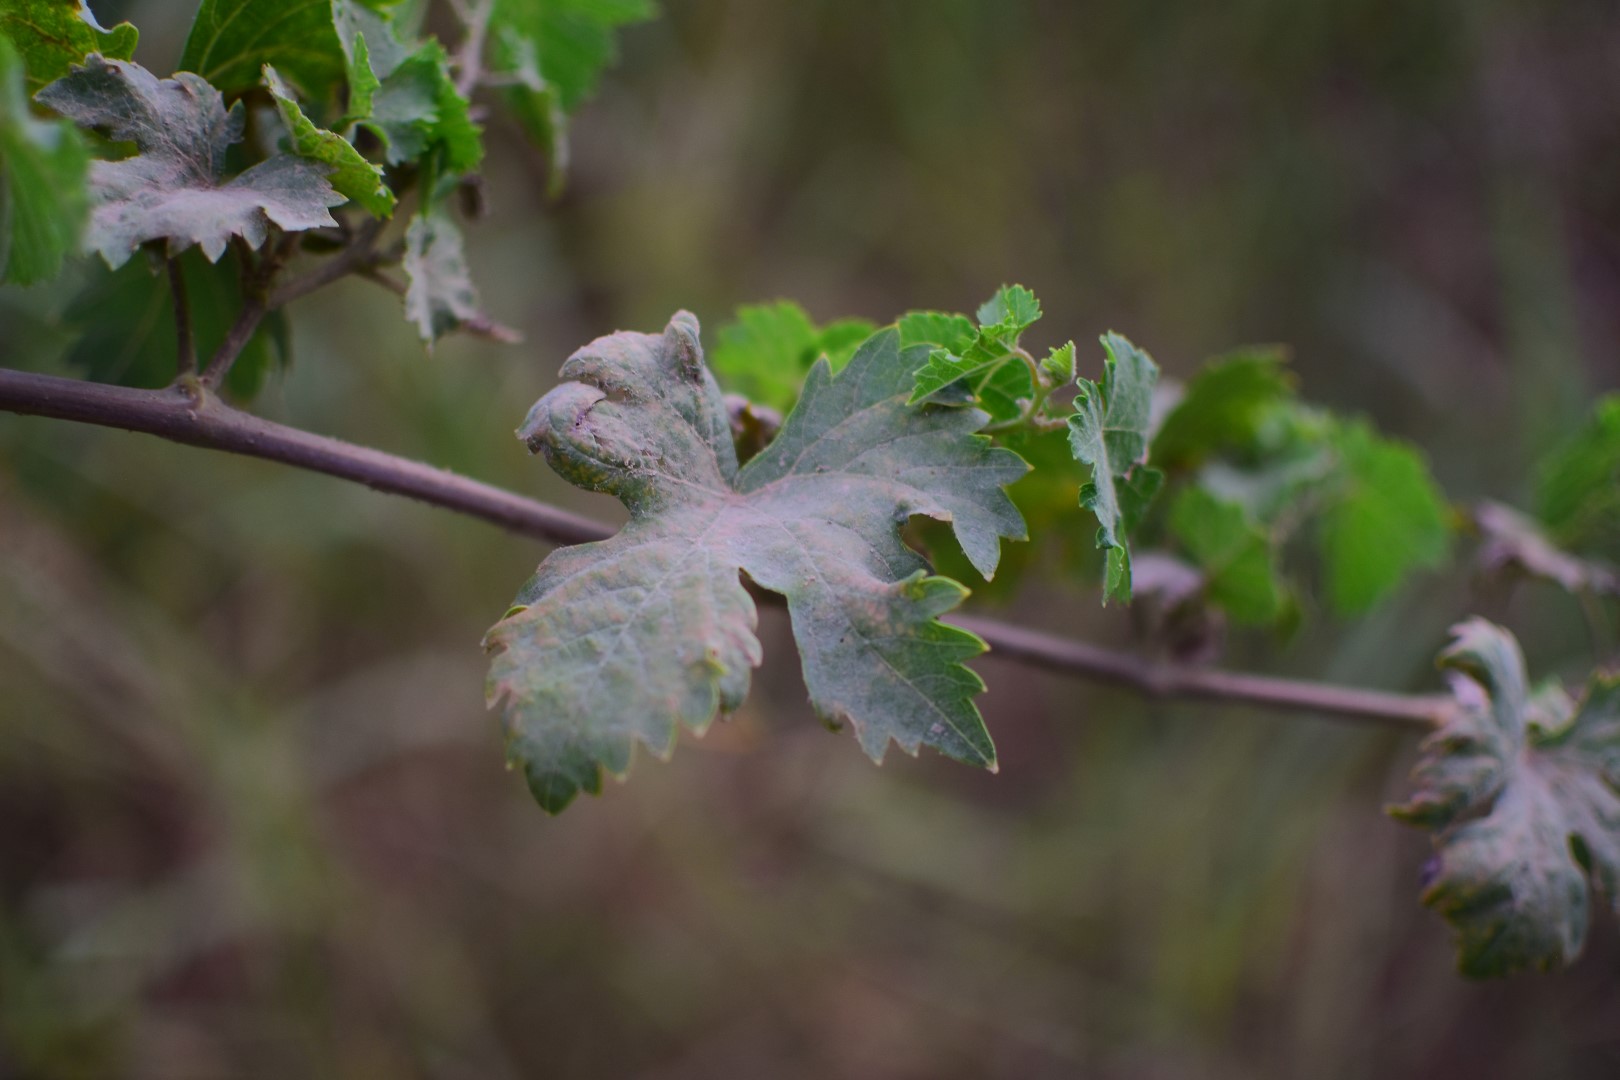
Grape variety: Aswud Balad